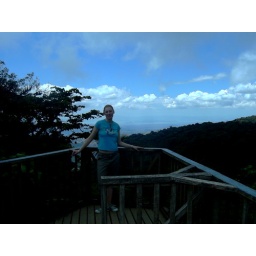
Daughter looking over a cloud forest - Pacific Ocean behind her.